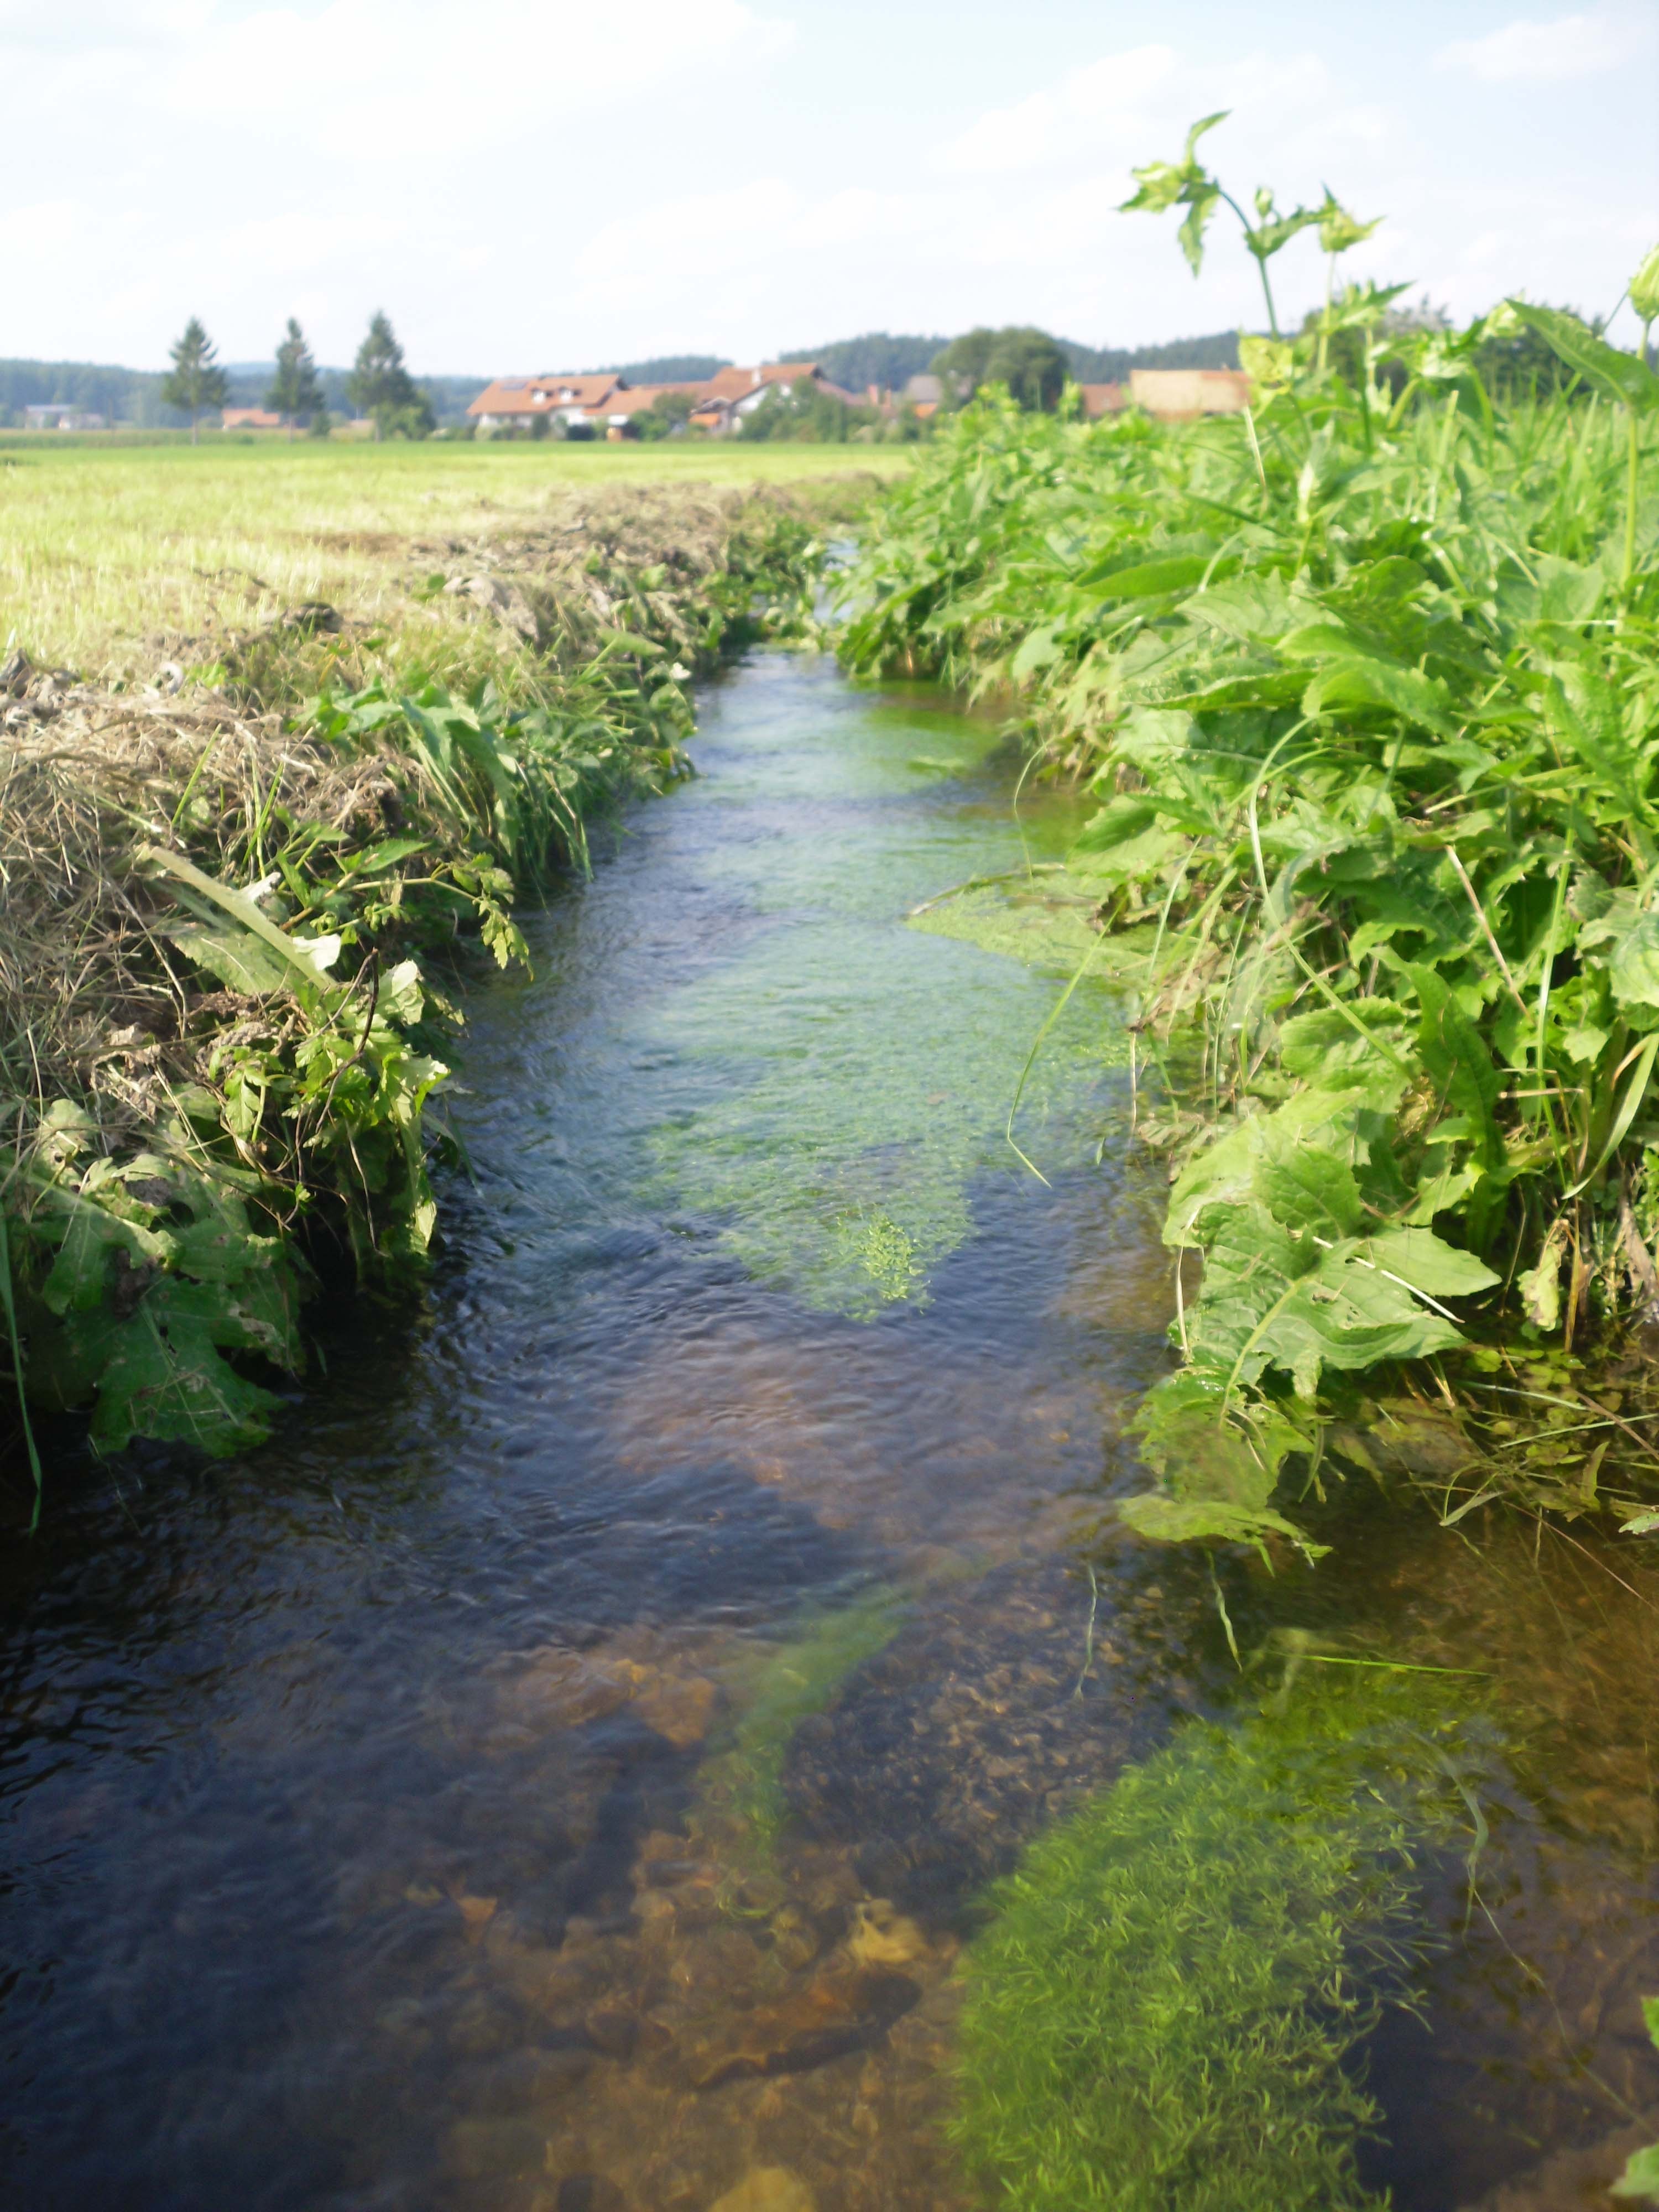
water, creek, marsh, flower, river, pond, stream, flow, jungle, agriculture, waterway, body of water, vegetation, wetland, channel, habitat, ecosystem, watercourse, landform, fish pond, natural environment, geographical feature